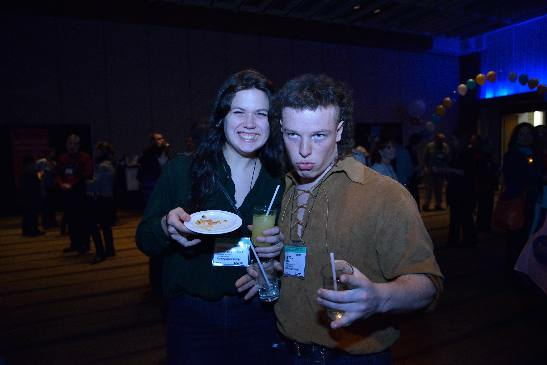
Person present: Yes